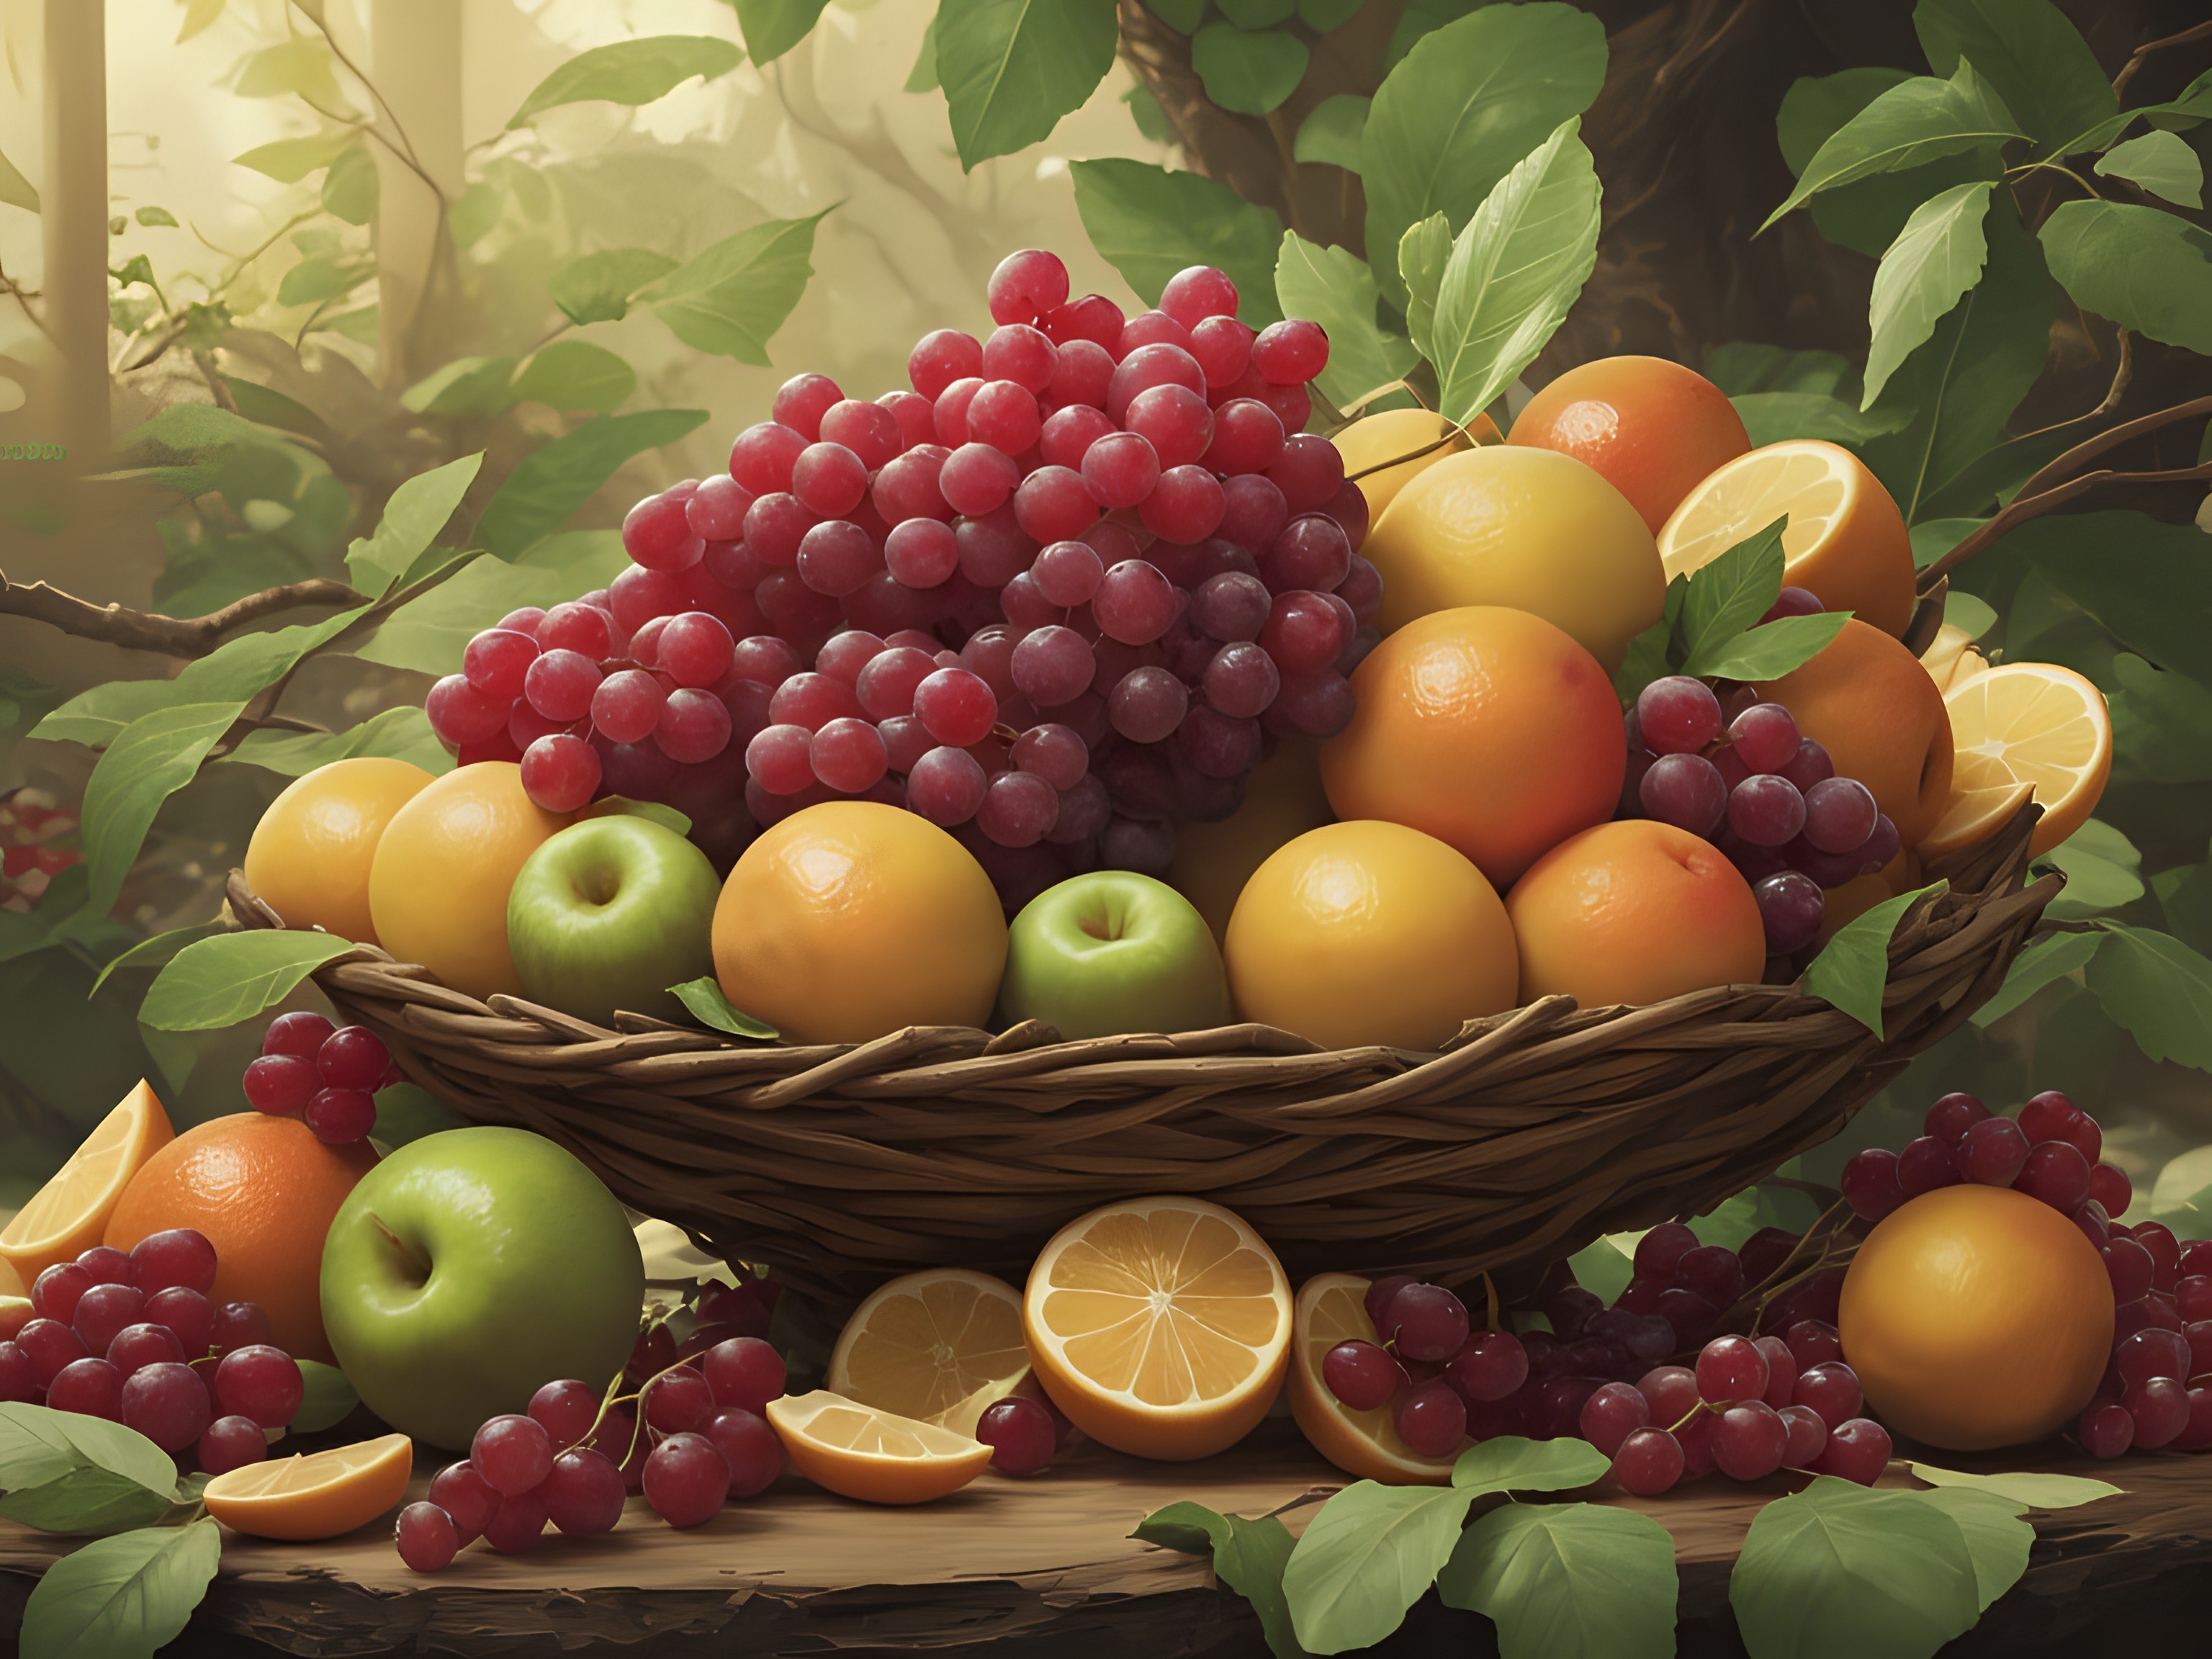
fruit, fresh, food, rangpur, natural foods, ingredient, seedless fruit, citrus, grape, whole food, Food group, produce, superfood, tableware, local food, lime, mandarin orange, tangerine, cuisine, citric acid, valencia orange, vegan nutrition, accessory fruit, recipe, calamondin, still life photography, garnish, art, meyer lemon, platter, still life, clementine, sweet lemon, grapefruit, grapevine family, sweetness, vitis, serveware, orange, flowering plant, lemon, bitter orange, citron, dishware, key lime, painting